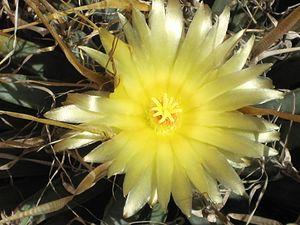
Leuchtenbergia principis est la seule espèce du genre Leuchtenbergia de la famille des cactus.